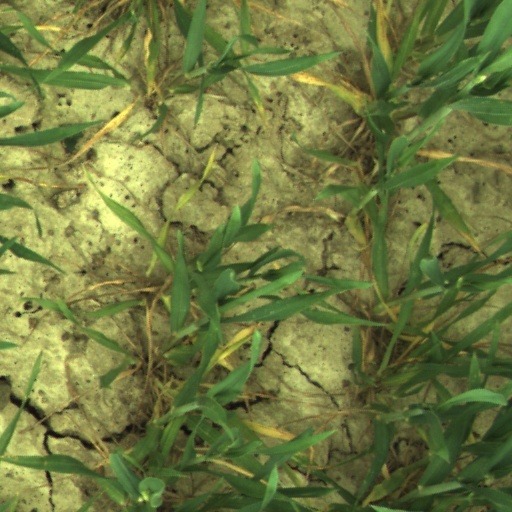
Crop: wheat